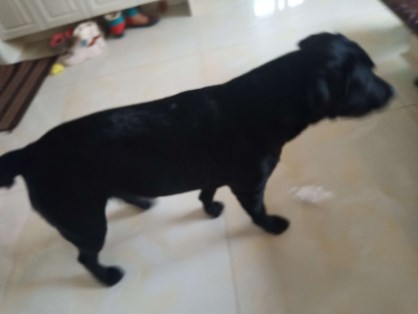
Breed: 3580-n000122-Labrador_retriever